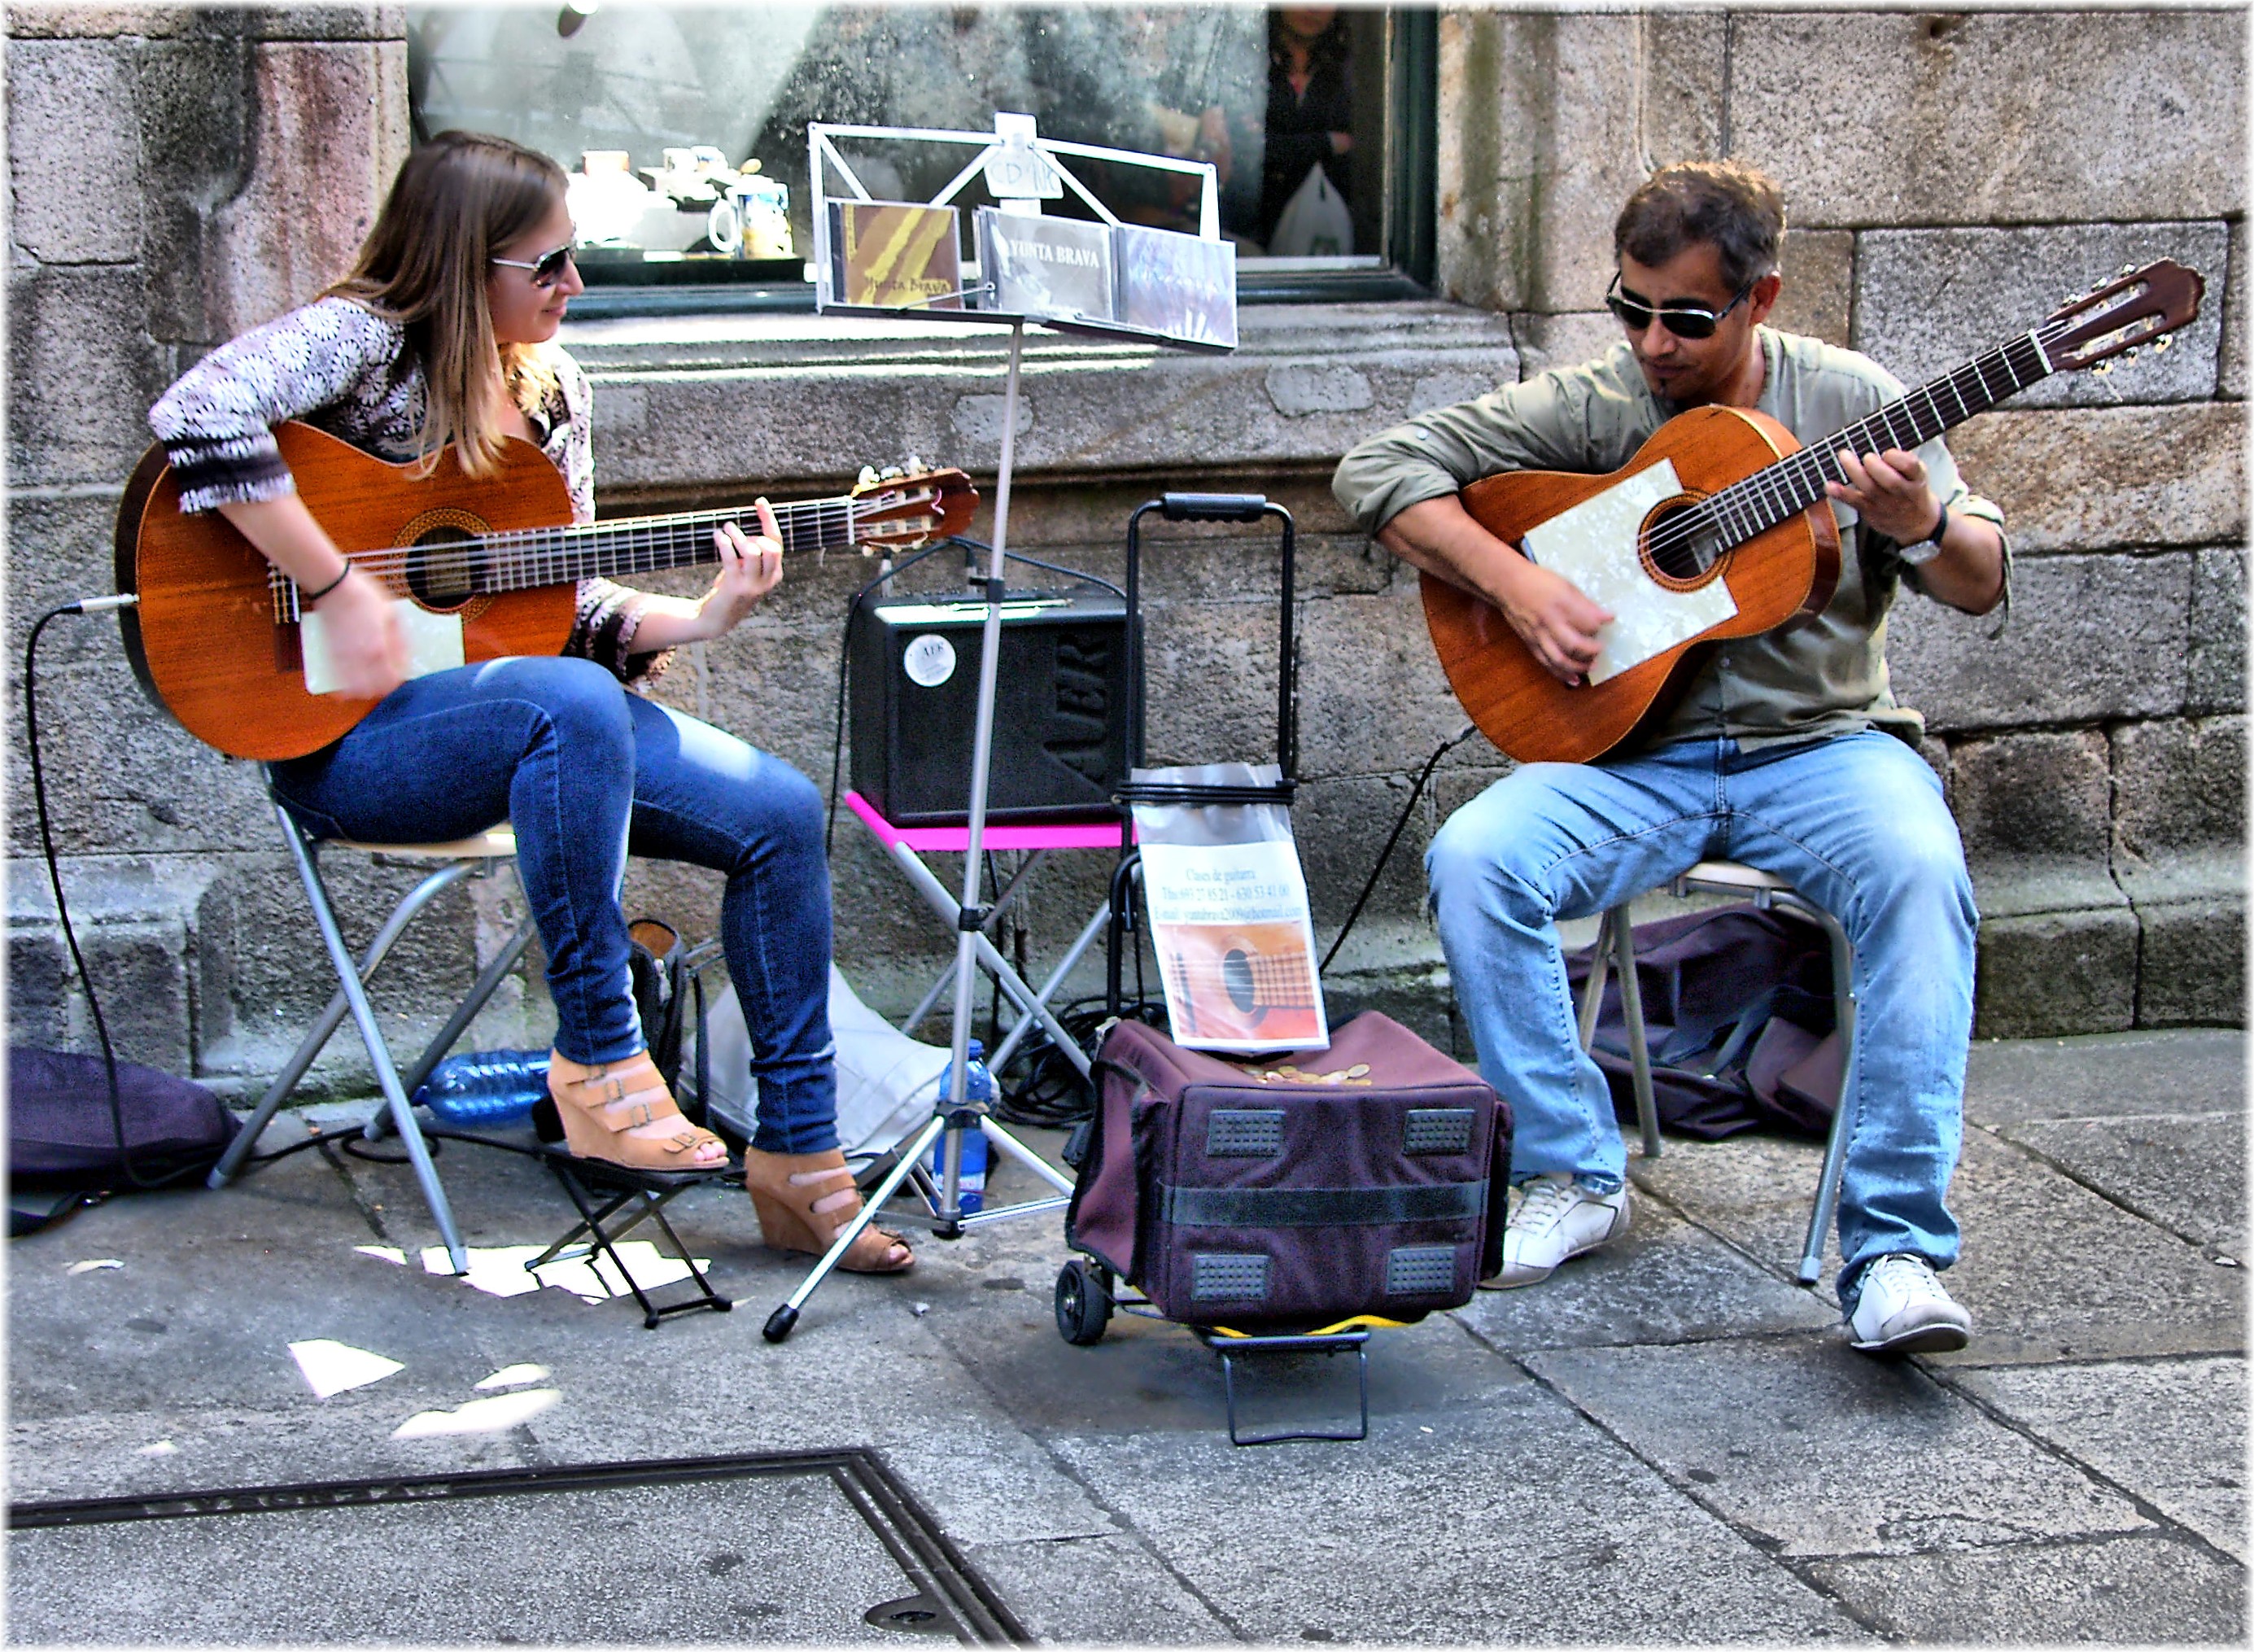
road, street, color, child, musician, performance art, street artist, thegalaxy, human positions